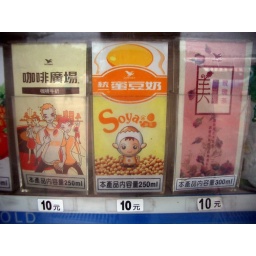
A sampling of the cute vending machine beverages available in Asia.